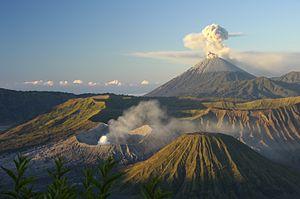
Le volcan Bromo dans l'est de l’île de Java en Indonésie. Bahasa Indonesia: Gunung Bromo, Jawa Timur, Indonesia